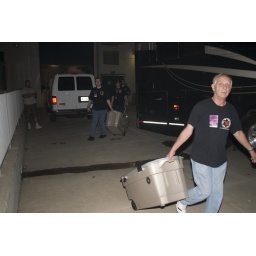
Taking our gear back to our cars through the loading dock area. That's Al's tour bus beside George.